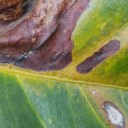
Label: Phoma